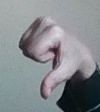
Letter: waw